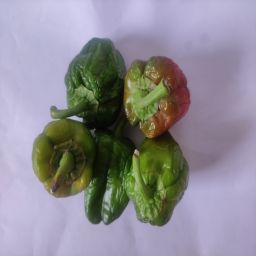
Crop: Bell Pepper
Quality: Ripe